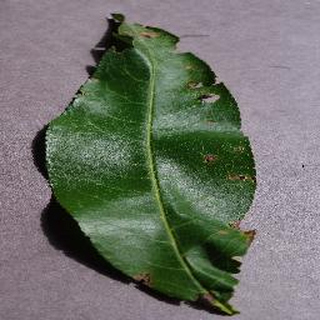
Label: peach_bacterial_spot